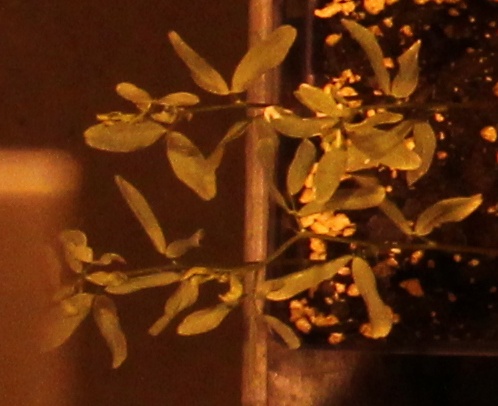
Label: Lentil